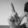
ASL letter: L